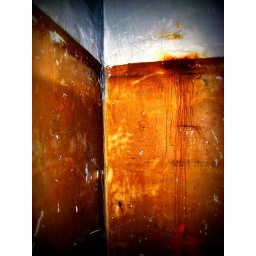
wall in an unused room in the basement of my apartment building